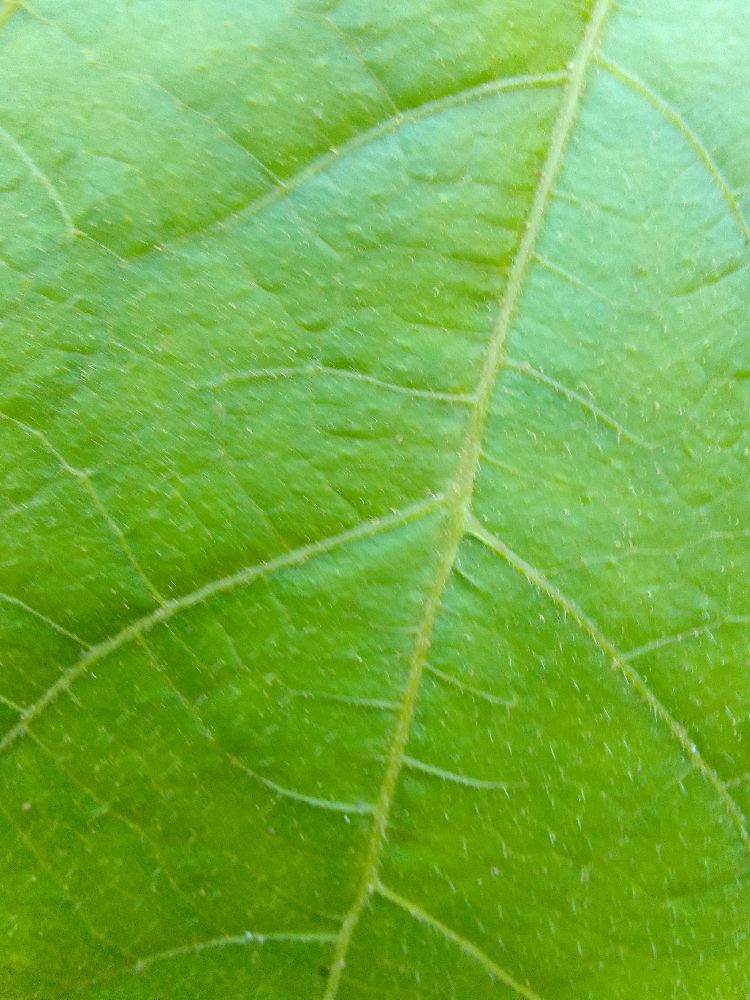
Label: healthy